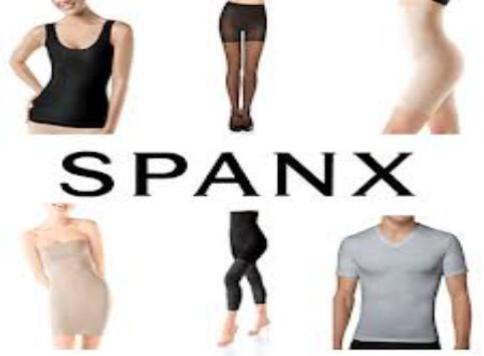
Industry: Clothes